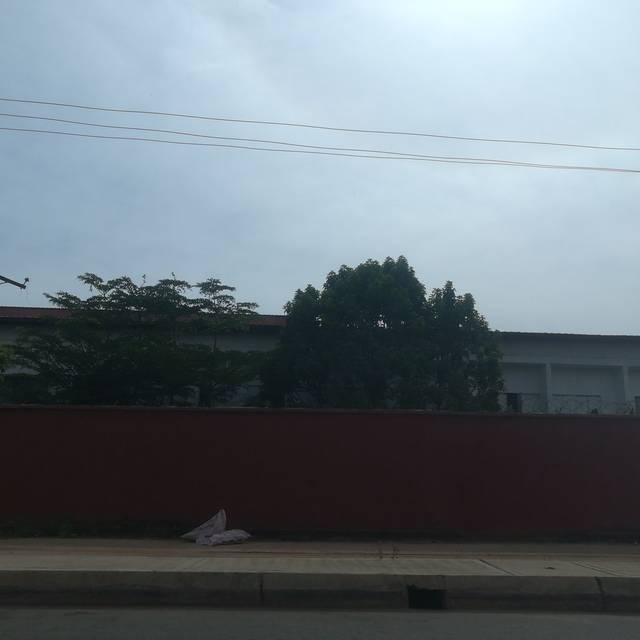
Region: Nigeria
Coordinates: 9.868, 8.87